Going-to-the-Sun Road

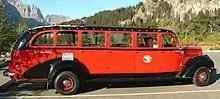
Red Jammer bus (2006)

A fleet of vintage 1930s red buses, modernized in 2001 and called Red Jammers, or simply "Reds", continue the tradition of offering guided tours along the road. The original bus drivers became affectionately known as "Gear Jammers", or simply "Jammers", since they had to jam the manual gearbox into low to safely negotiate the steepest road sections. Thirty-three of the original buses were rebuilt with flexible-fuel engines, which operate mainly on propane, but can use gasoline, and with automatic transmissions, making the Jammer name archaic. Modern-style shuttle buses for shorter trips and Blackfeet tour buses operate on the road as well.